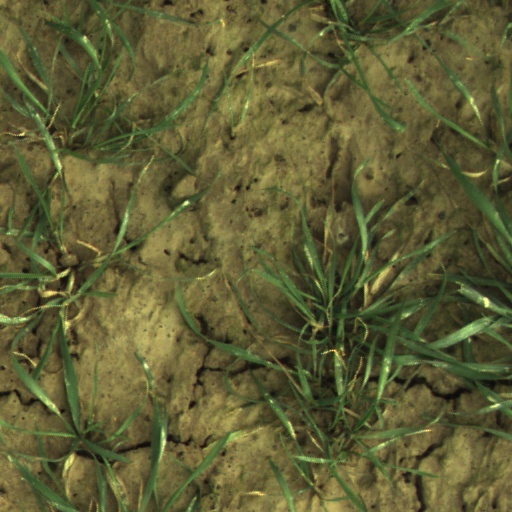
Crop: wheat